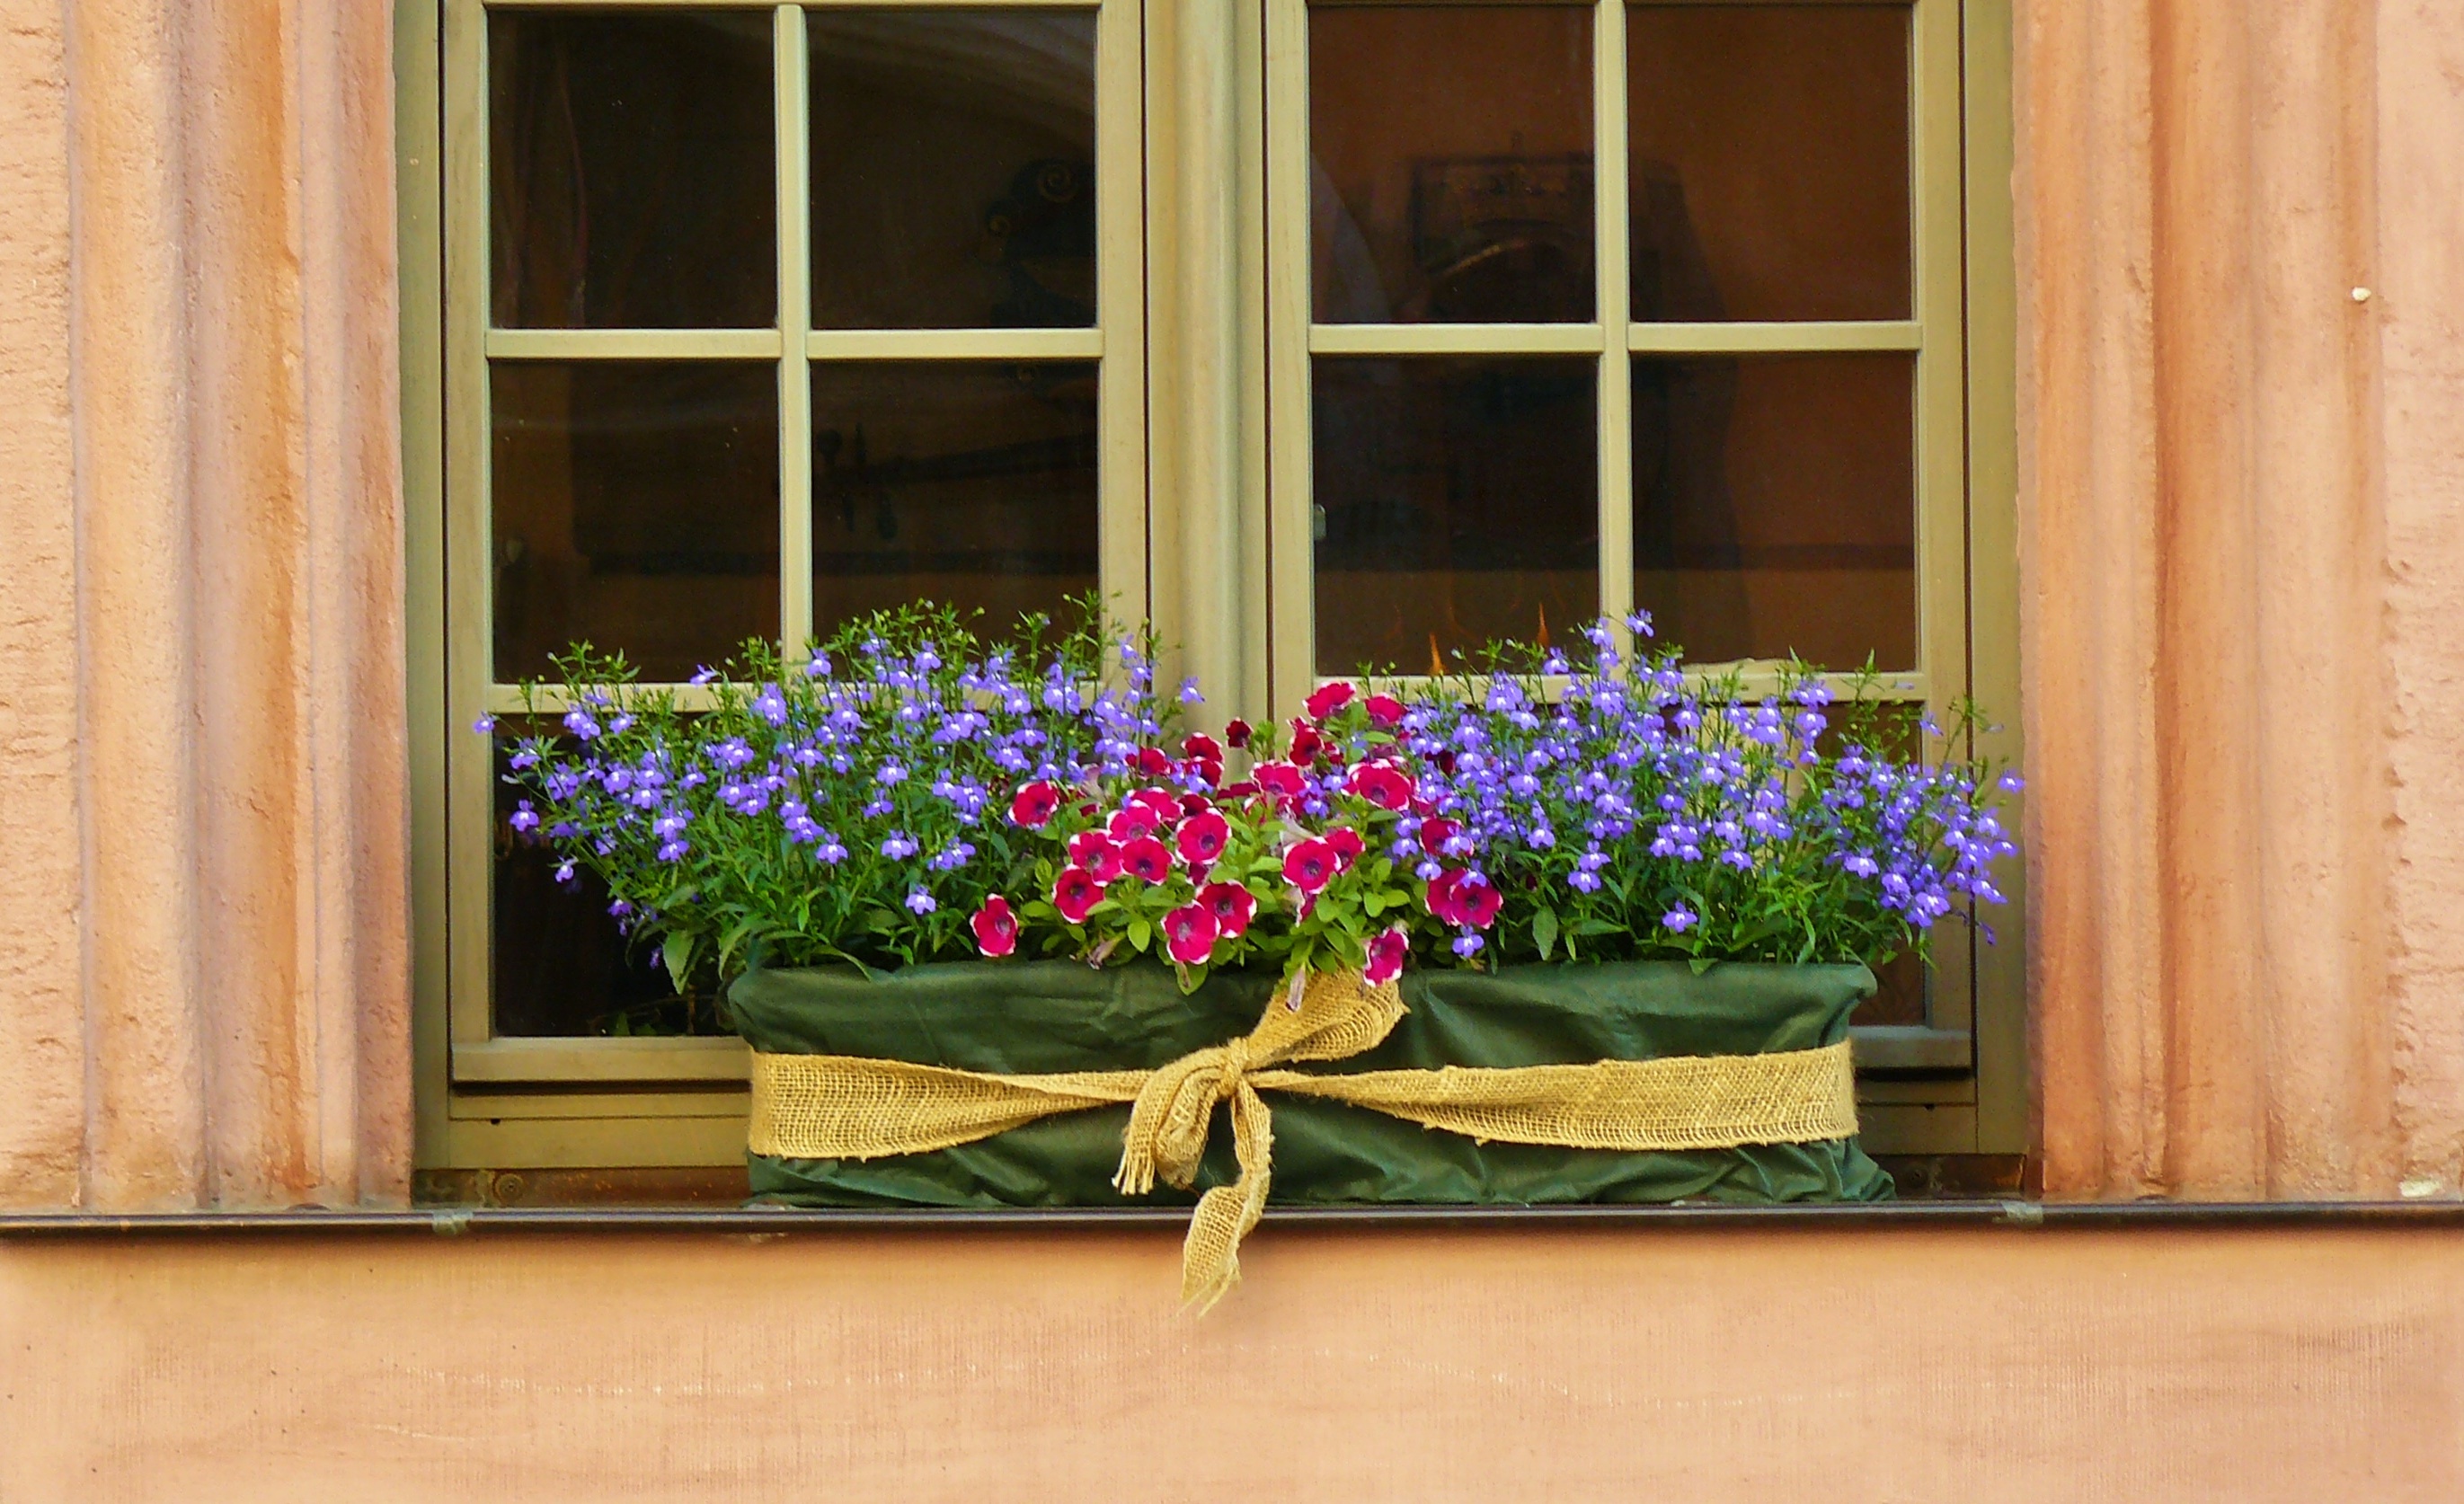
architecture, plant, flower, window, building, wall, balcony, romance, romantic, facade, window sill, ornament, flowers, interior design, decorative, postcard, germany, loop, greeting card, floristry, flower box, artistically, lattice windows, floral decoration, floral design, flower arranging